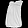
Label: Shirt